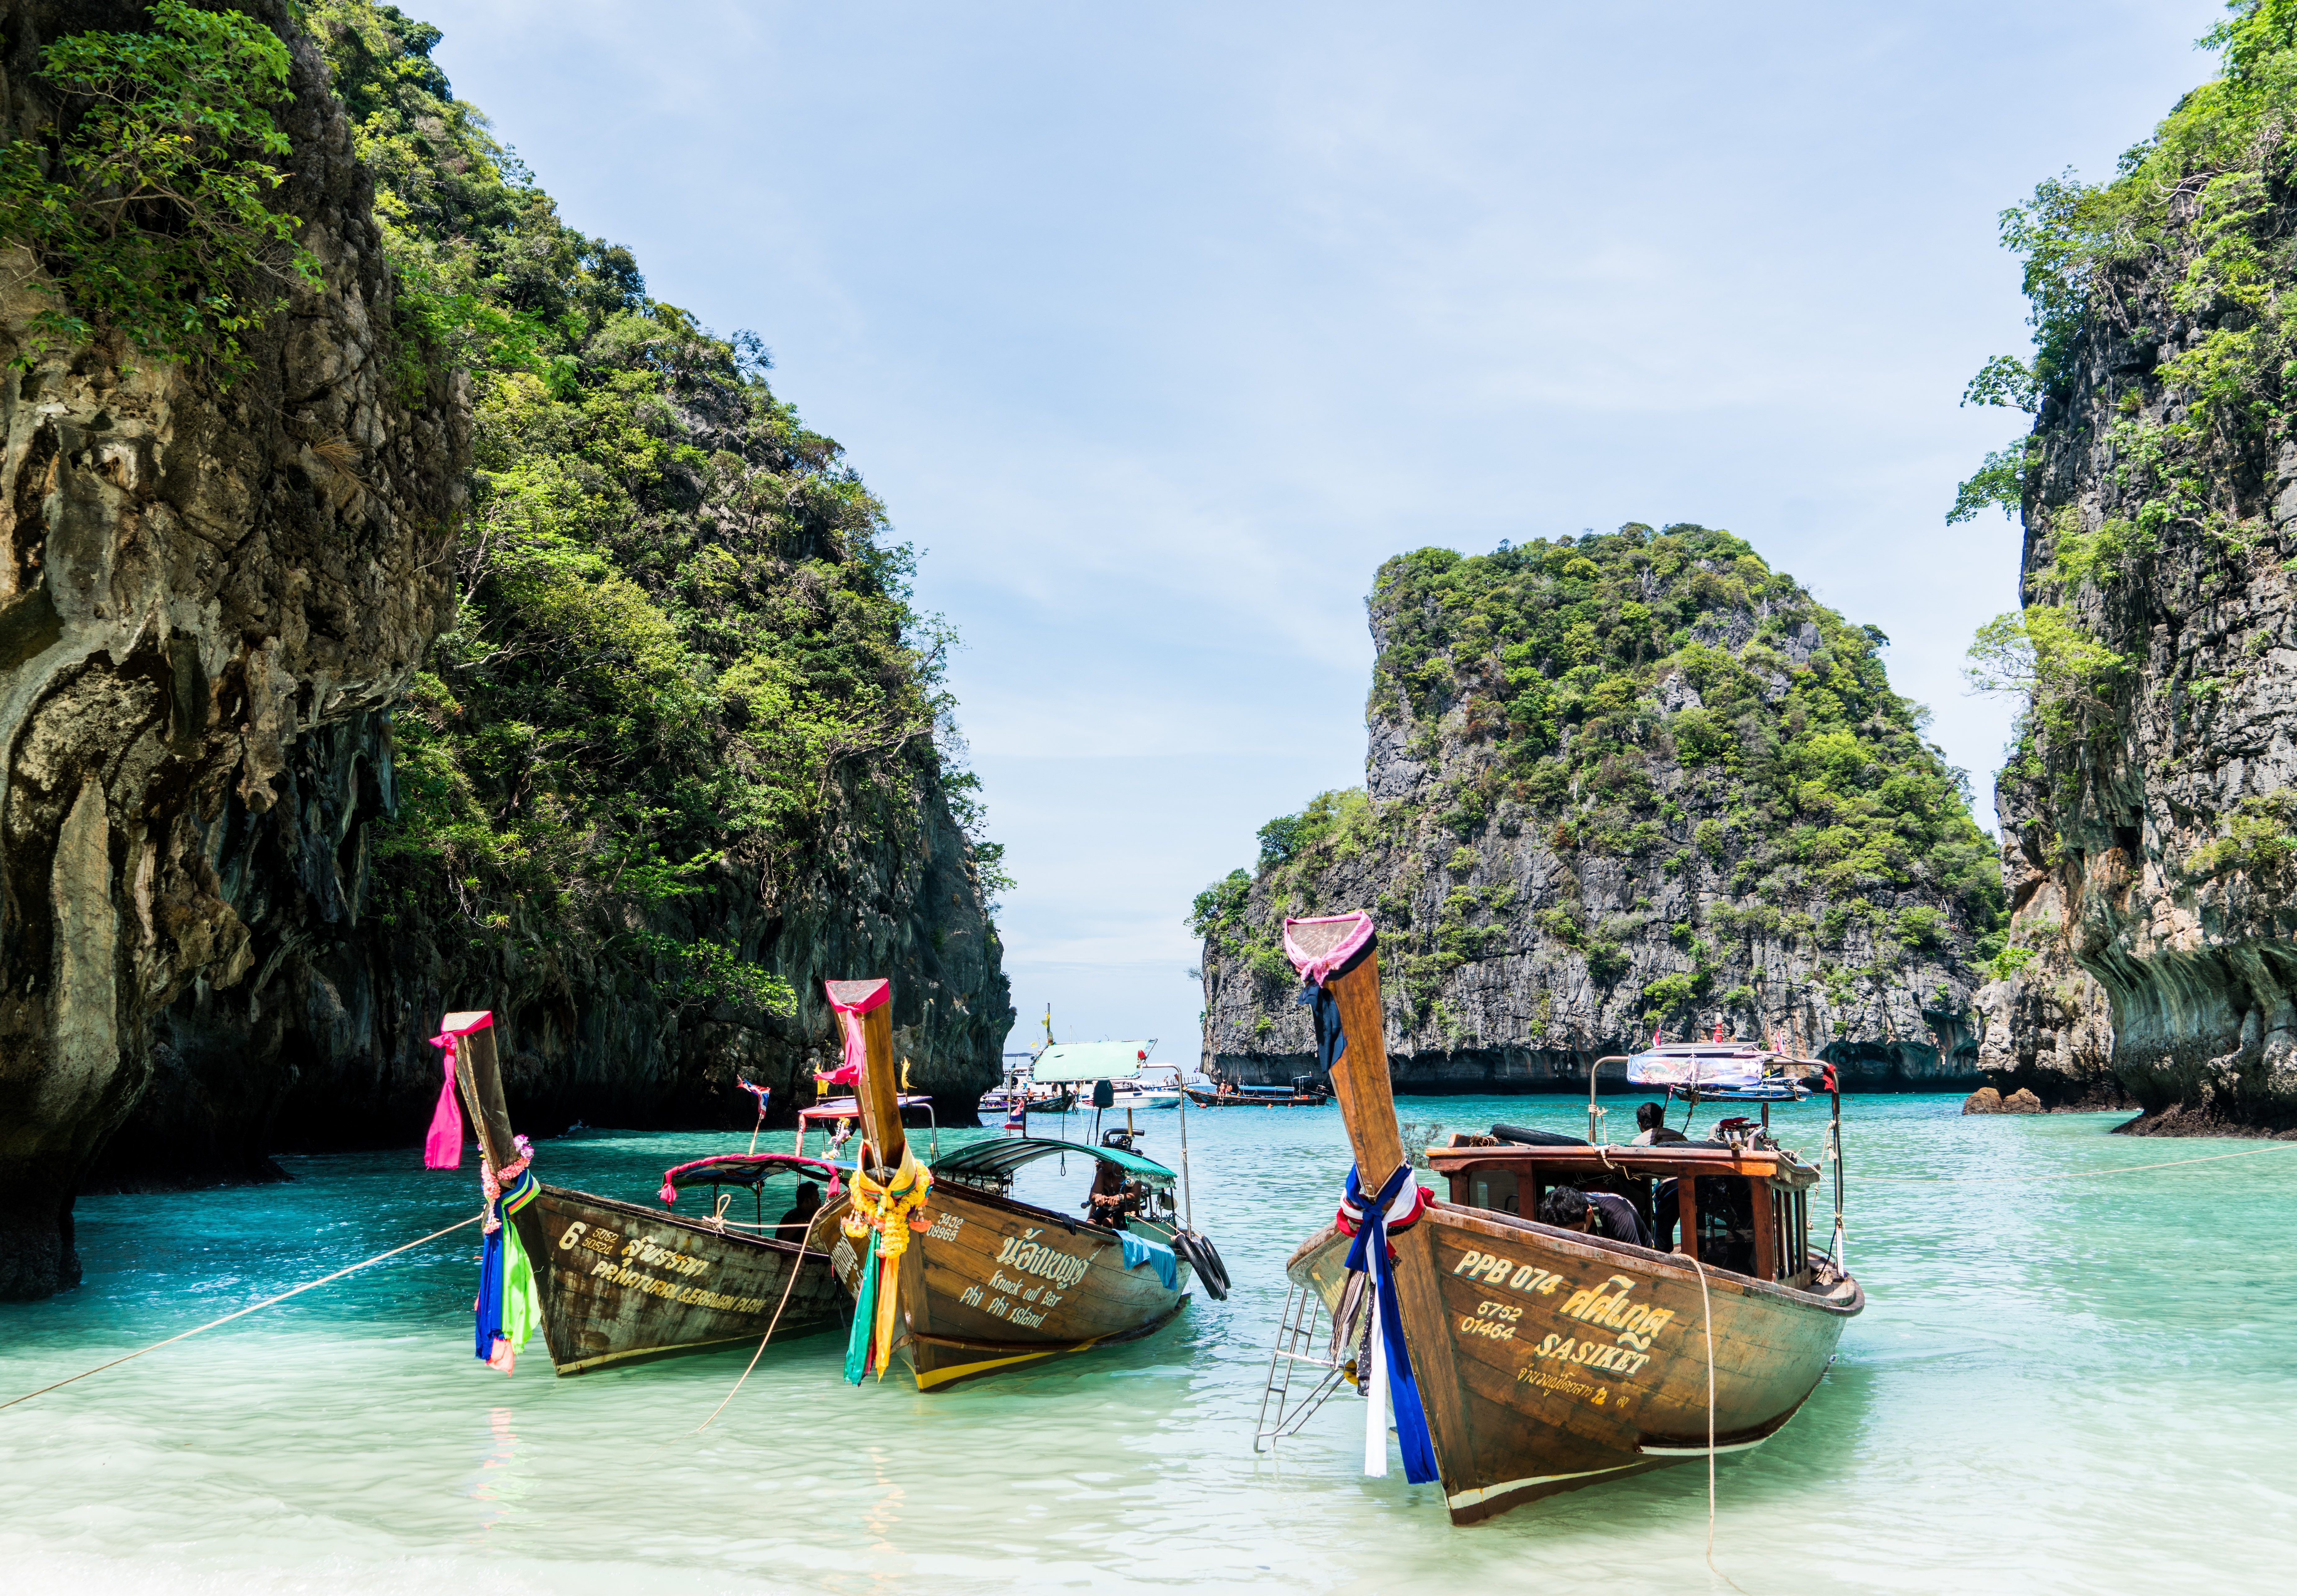
beach, landscape, sea, coast, water, nature, outdoor, sky, boat, river, summer, vacation, travel, coastline, vehicle, jungle, paradise, tropical, seascape, holiday, bay, island, asia, blue, tourism, waterway, thailand, boating, exotic, tropics, andaman, destination, landform, colorful boats, phuket, long tail boat, koh phi phi, island tour